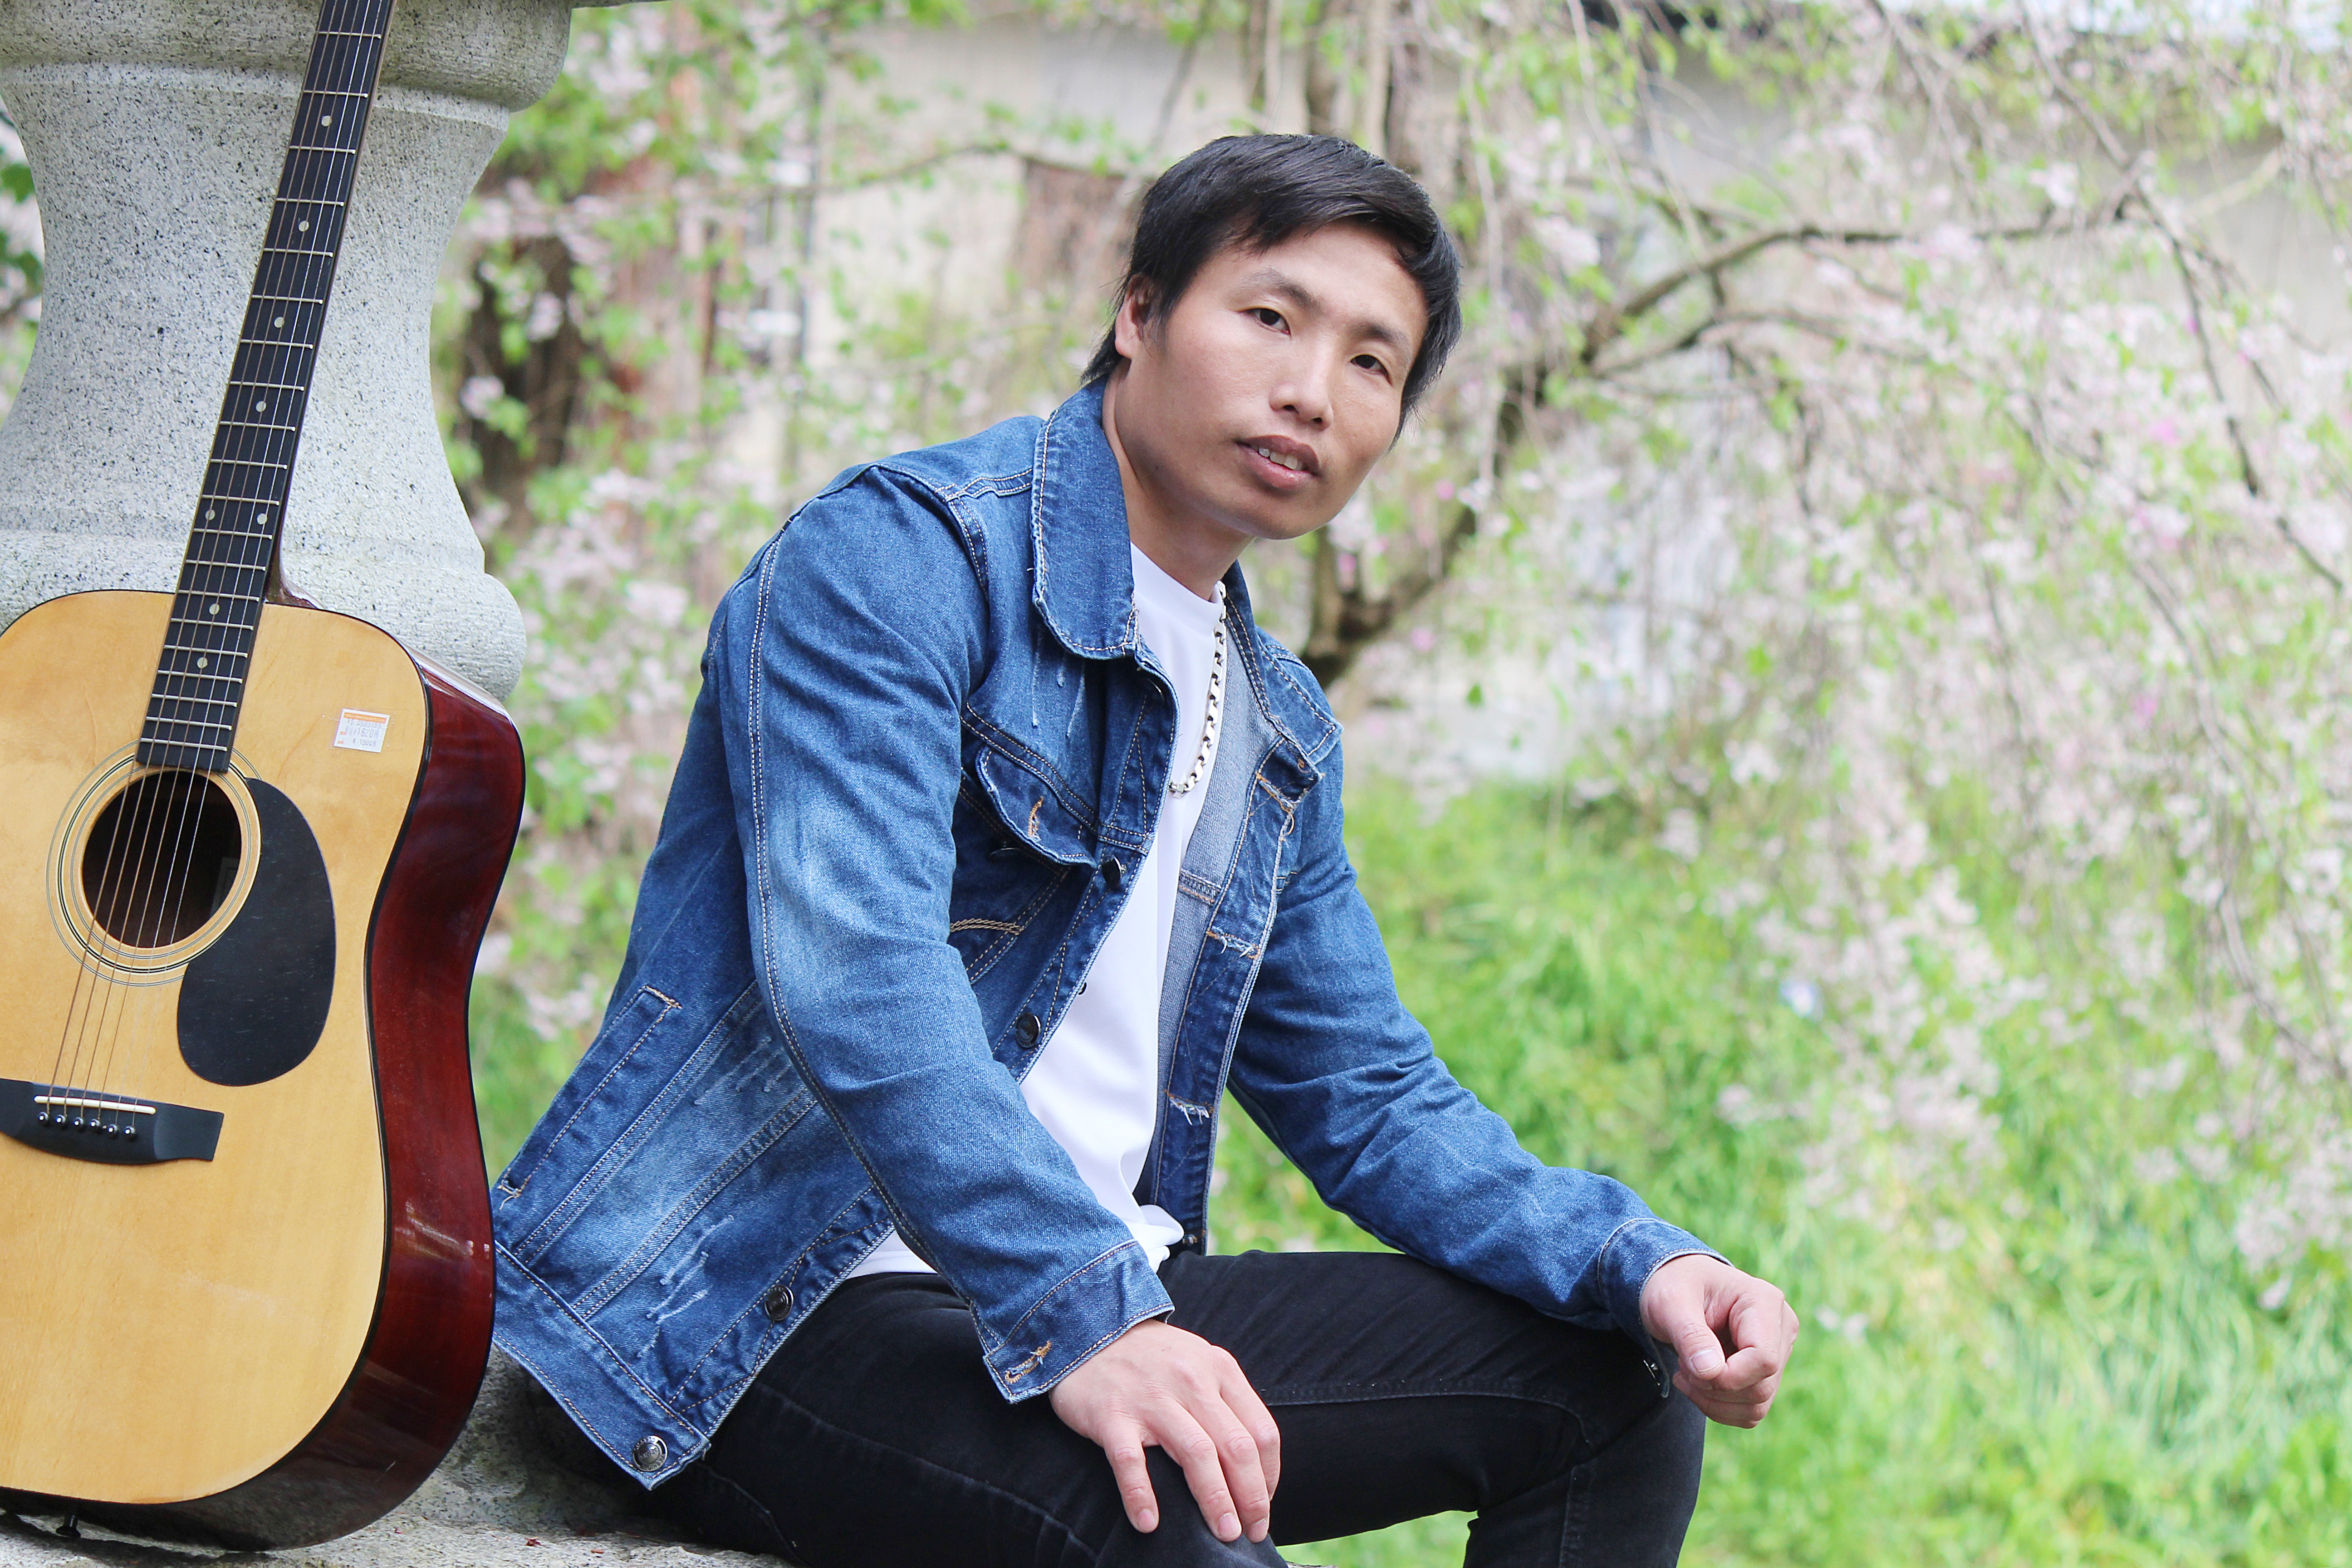
man, string instrument, guitar, acoustic guitar, musical instrument, plucked string instruments, guitarist, sitting, musician, jeans, cuatro, grass, photography, music, photo shoot, string instrument accessory, tiple, cavaquinho